Qatar Airways

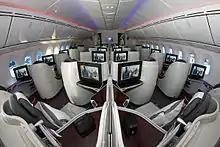
Qatar Airways' Boeing 787-8 Dreamliner Business Class cabin

First class seats are equipped with massage functions and an entertainment system. The cabin is available only on A380s and features a seat which can transform into a fully flat bed, alongside individual 26-inch television screens. The cabin is in a 1-2-1 configuration.